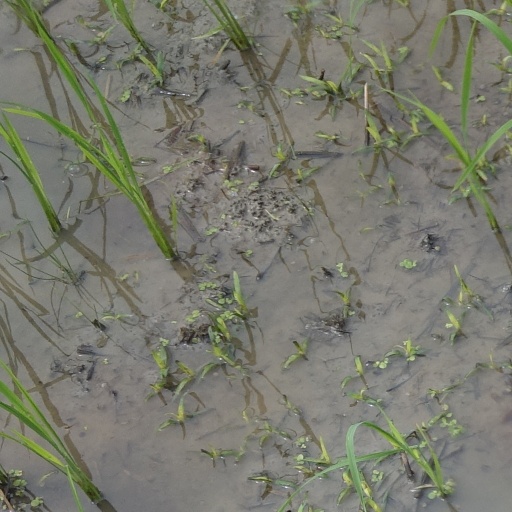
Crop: rice